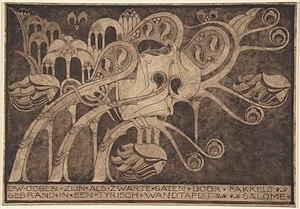
Willem Arondeus était un artiste et auteur néerlandais, membre de la résistance aux Pays-Bas durant la Seconde Guerre mondiale. Il a participé le 23 mars 1943 à l'attentat contre les archives publiques d'Amsterdam, cf 1943 bombing of the Amsterdam civil registry office avec la musicienne et résistante lesbienne Frieda Belinfante afin de faire disparaître les registres des juifs installés aux Pays-Bas ainsi que les autres cibles de la Gestapo. Arondeus a été arrêté puis exécuté peu après.